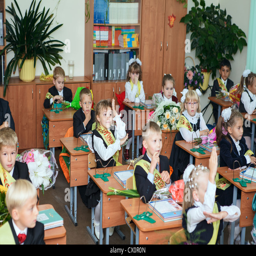
ethnicity sit in classroom during the lesson in school